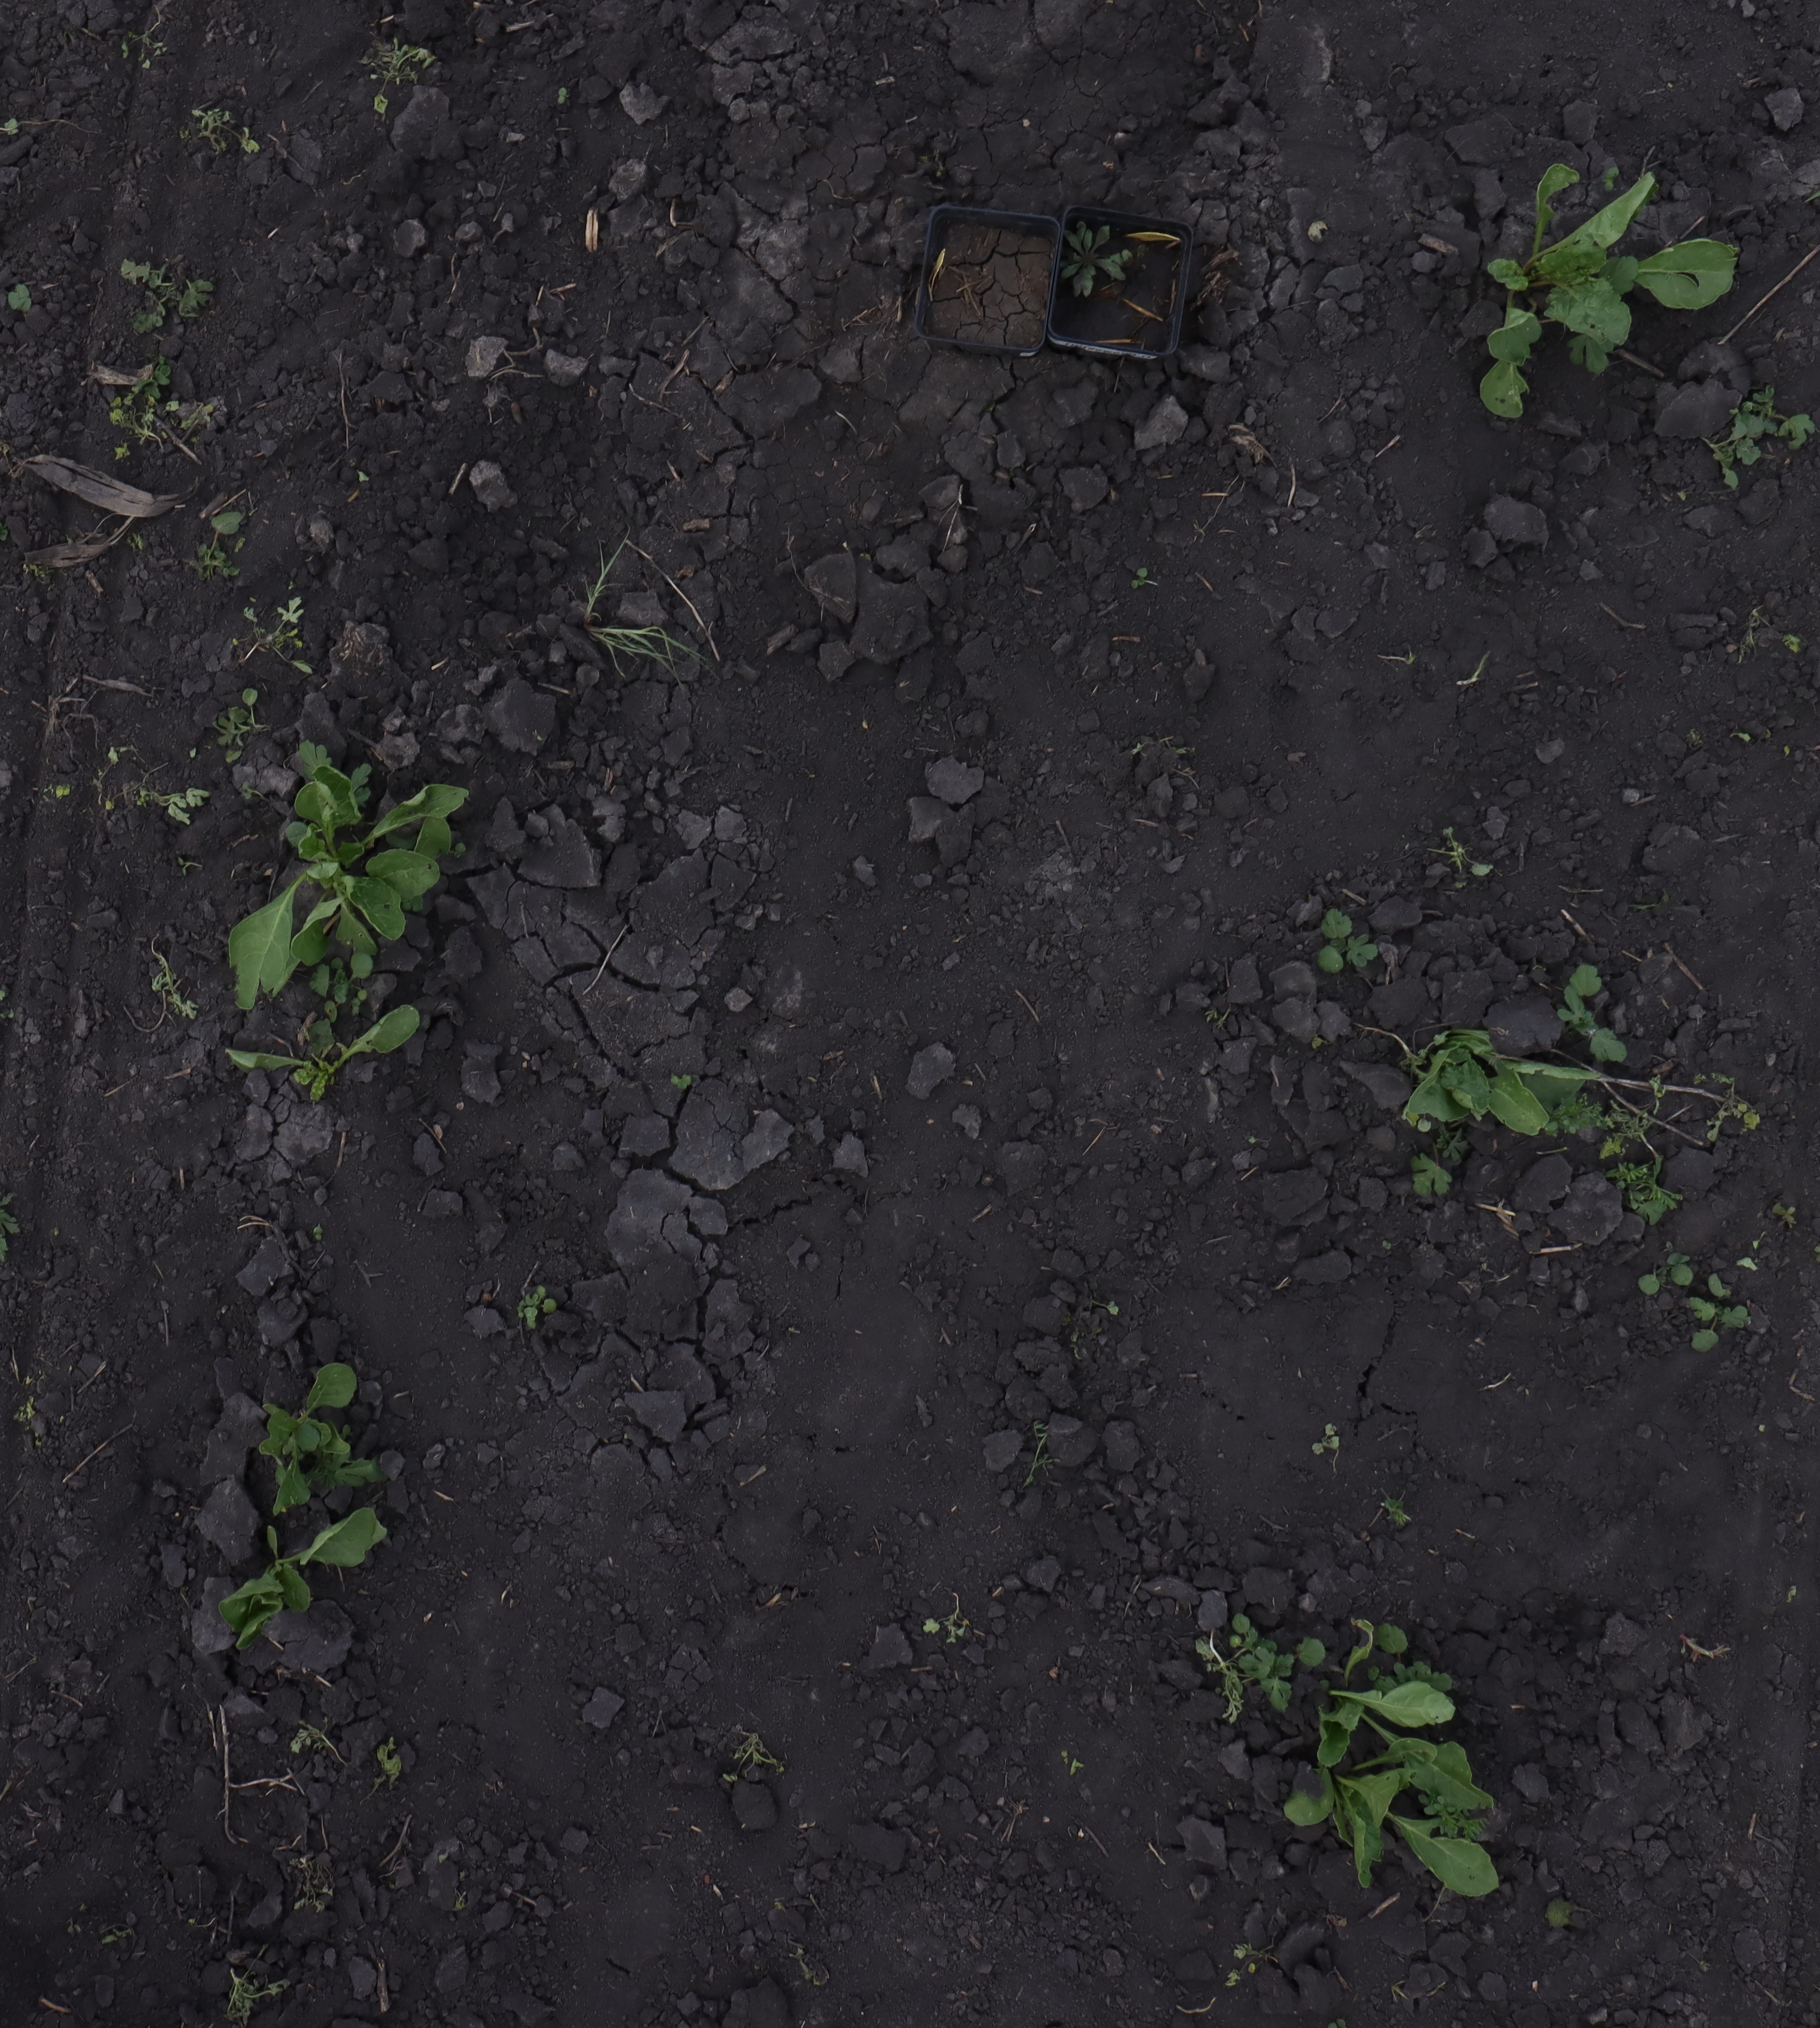
Crop: Sugar beet
Objects: Sugar beet, Sugar beet, Sugar beet, Sugar beet, Sugar beet, Horseweed